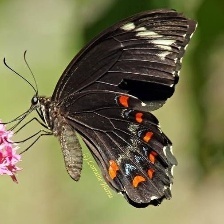
Species: ORCHARD SWALLOW